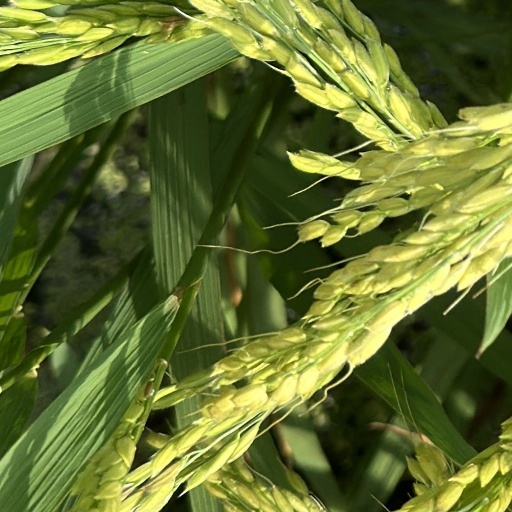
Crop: rice